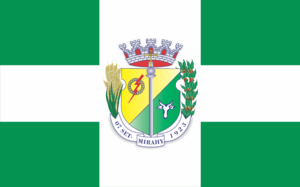
Miraí est une municipalité brésilienne de l'État du Minas Gerais et la microrégion de Muriaé.